Sigmaringen

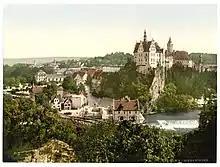
Sigmaringen,

In 1632, the Swedes occupied the castle during the Thirty Years' War.